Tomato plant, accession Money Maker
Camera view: bottom (45 deg); turntable rotation: 0 degrees
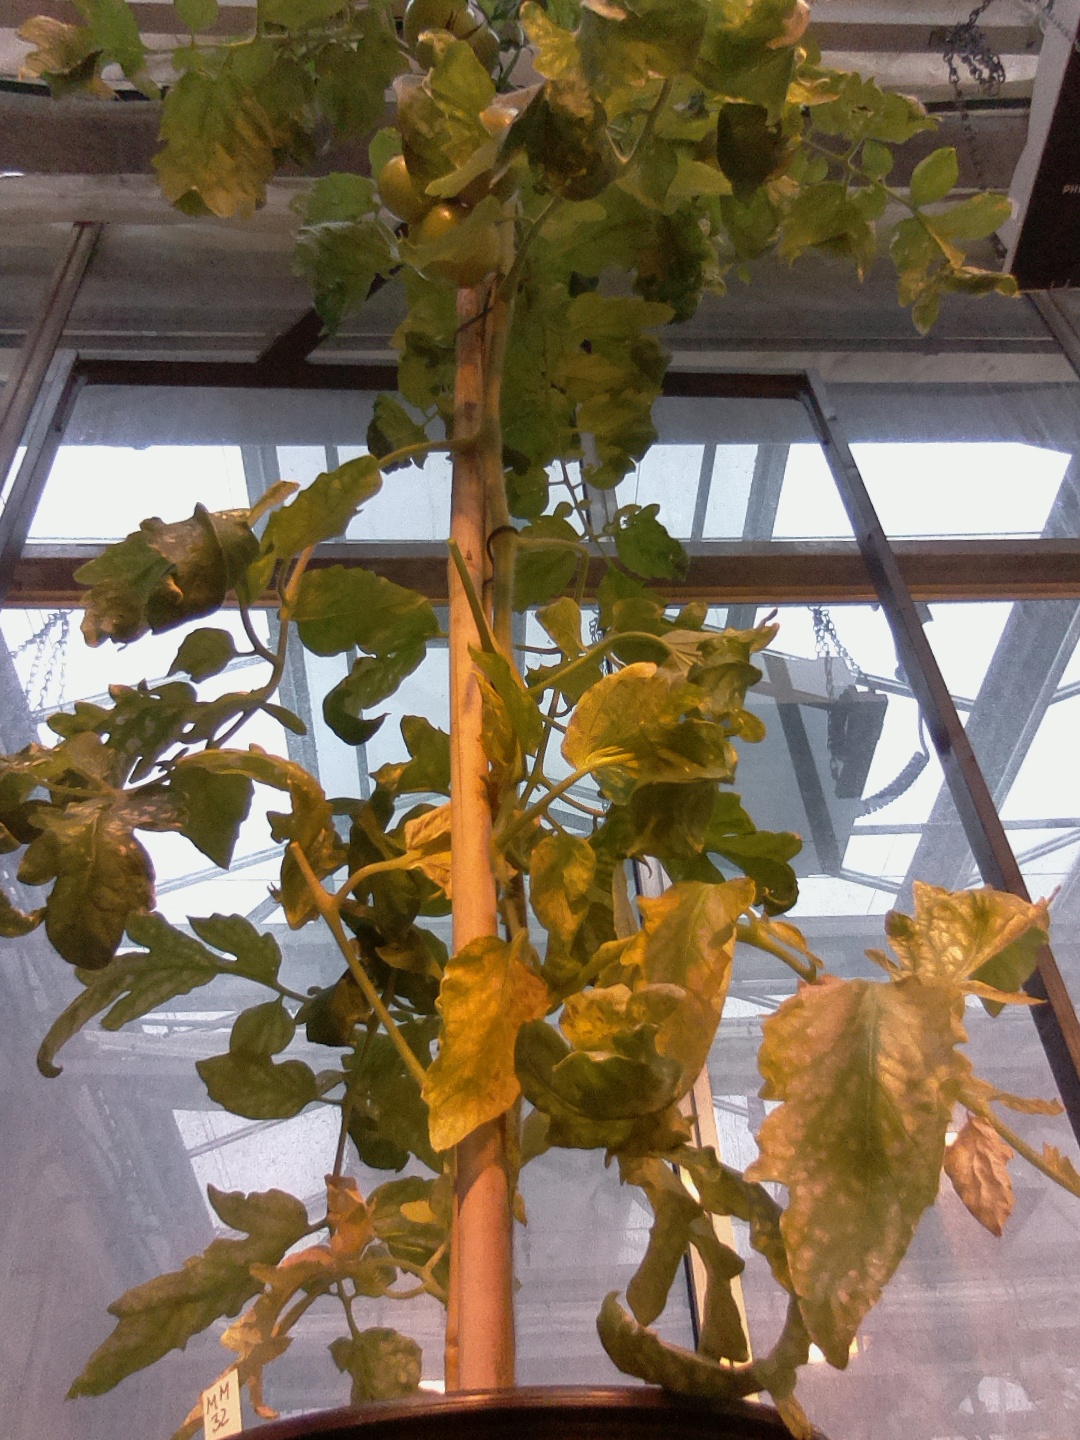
BBCH growth stage 77: 70%-80% of final fruit size